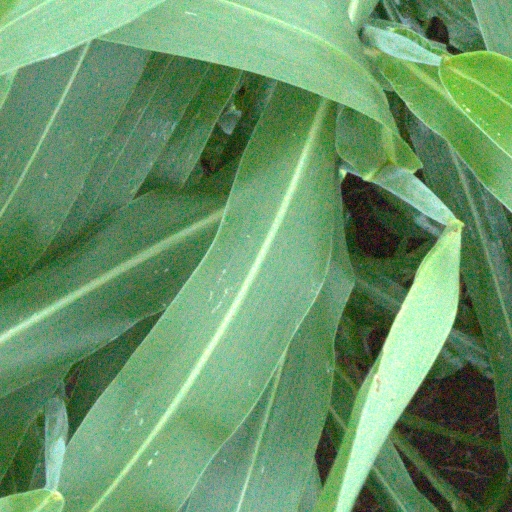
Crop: sorghum